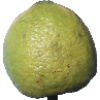
Label: limes